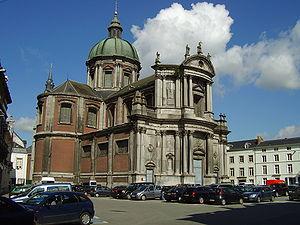
La cathédrale Saint-Aubain de Namur est un édifice religieux catholique qui est l'église épiscopale et siège du diocèse de Namur. Commencée en 1751, son édification se termine en 1767. La consécration a eu lieu le 20 septembre 1772. Son saint patron est Alban de Mayence. Elle est inscrite au patrimoine majeur de Wallonie.